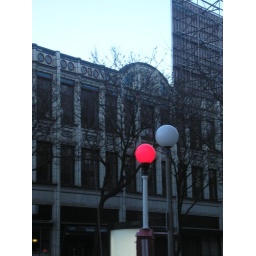
These beacons are orange in the UK, so I noticed the red more easily.